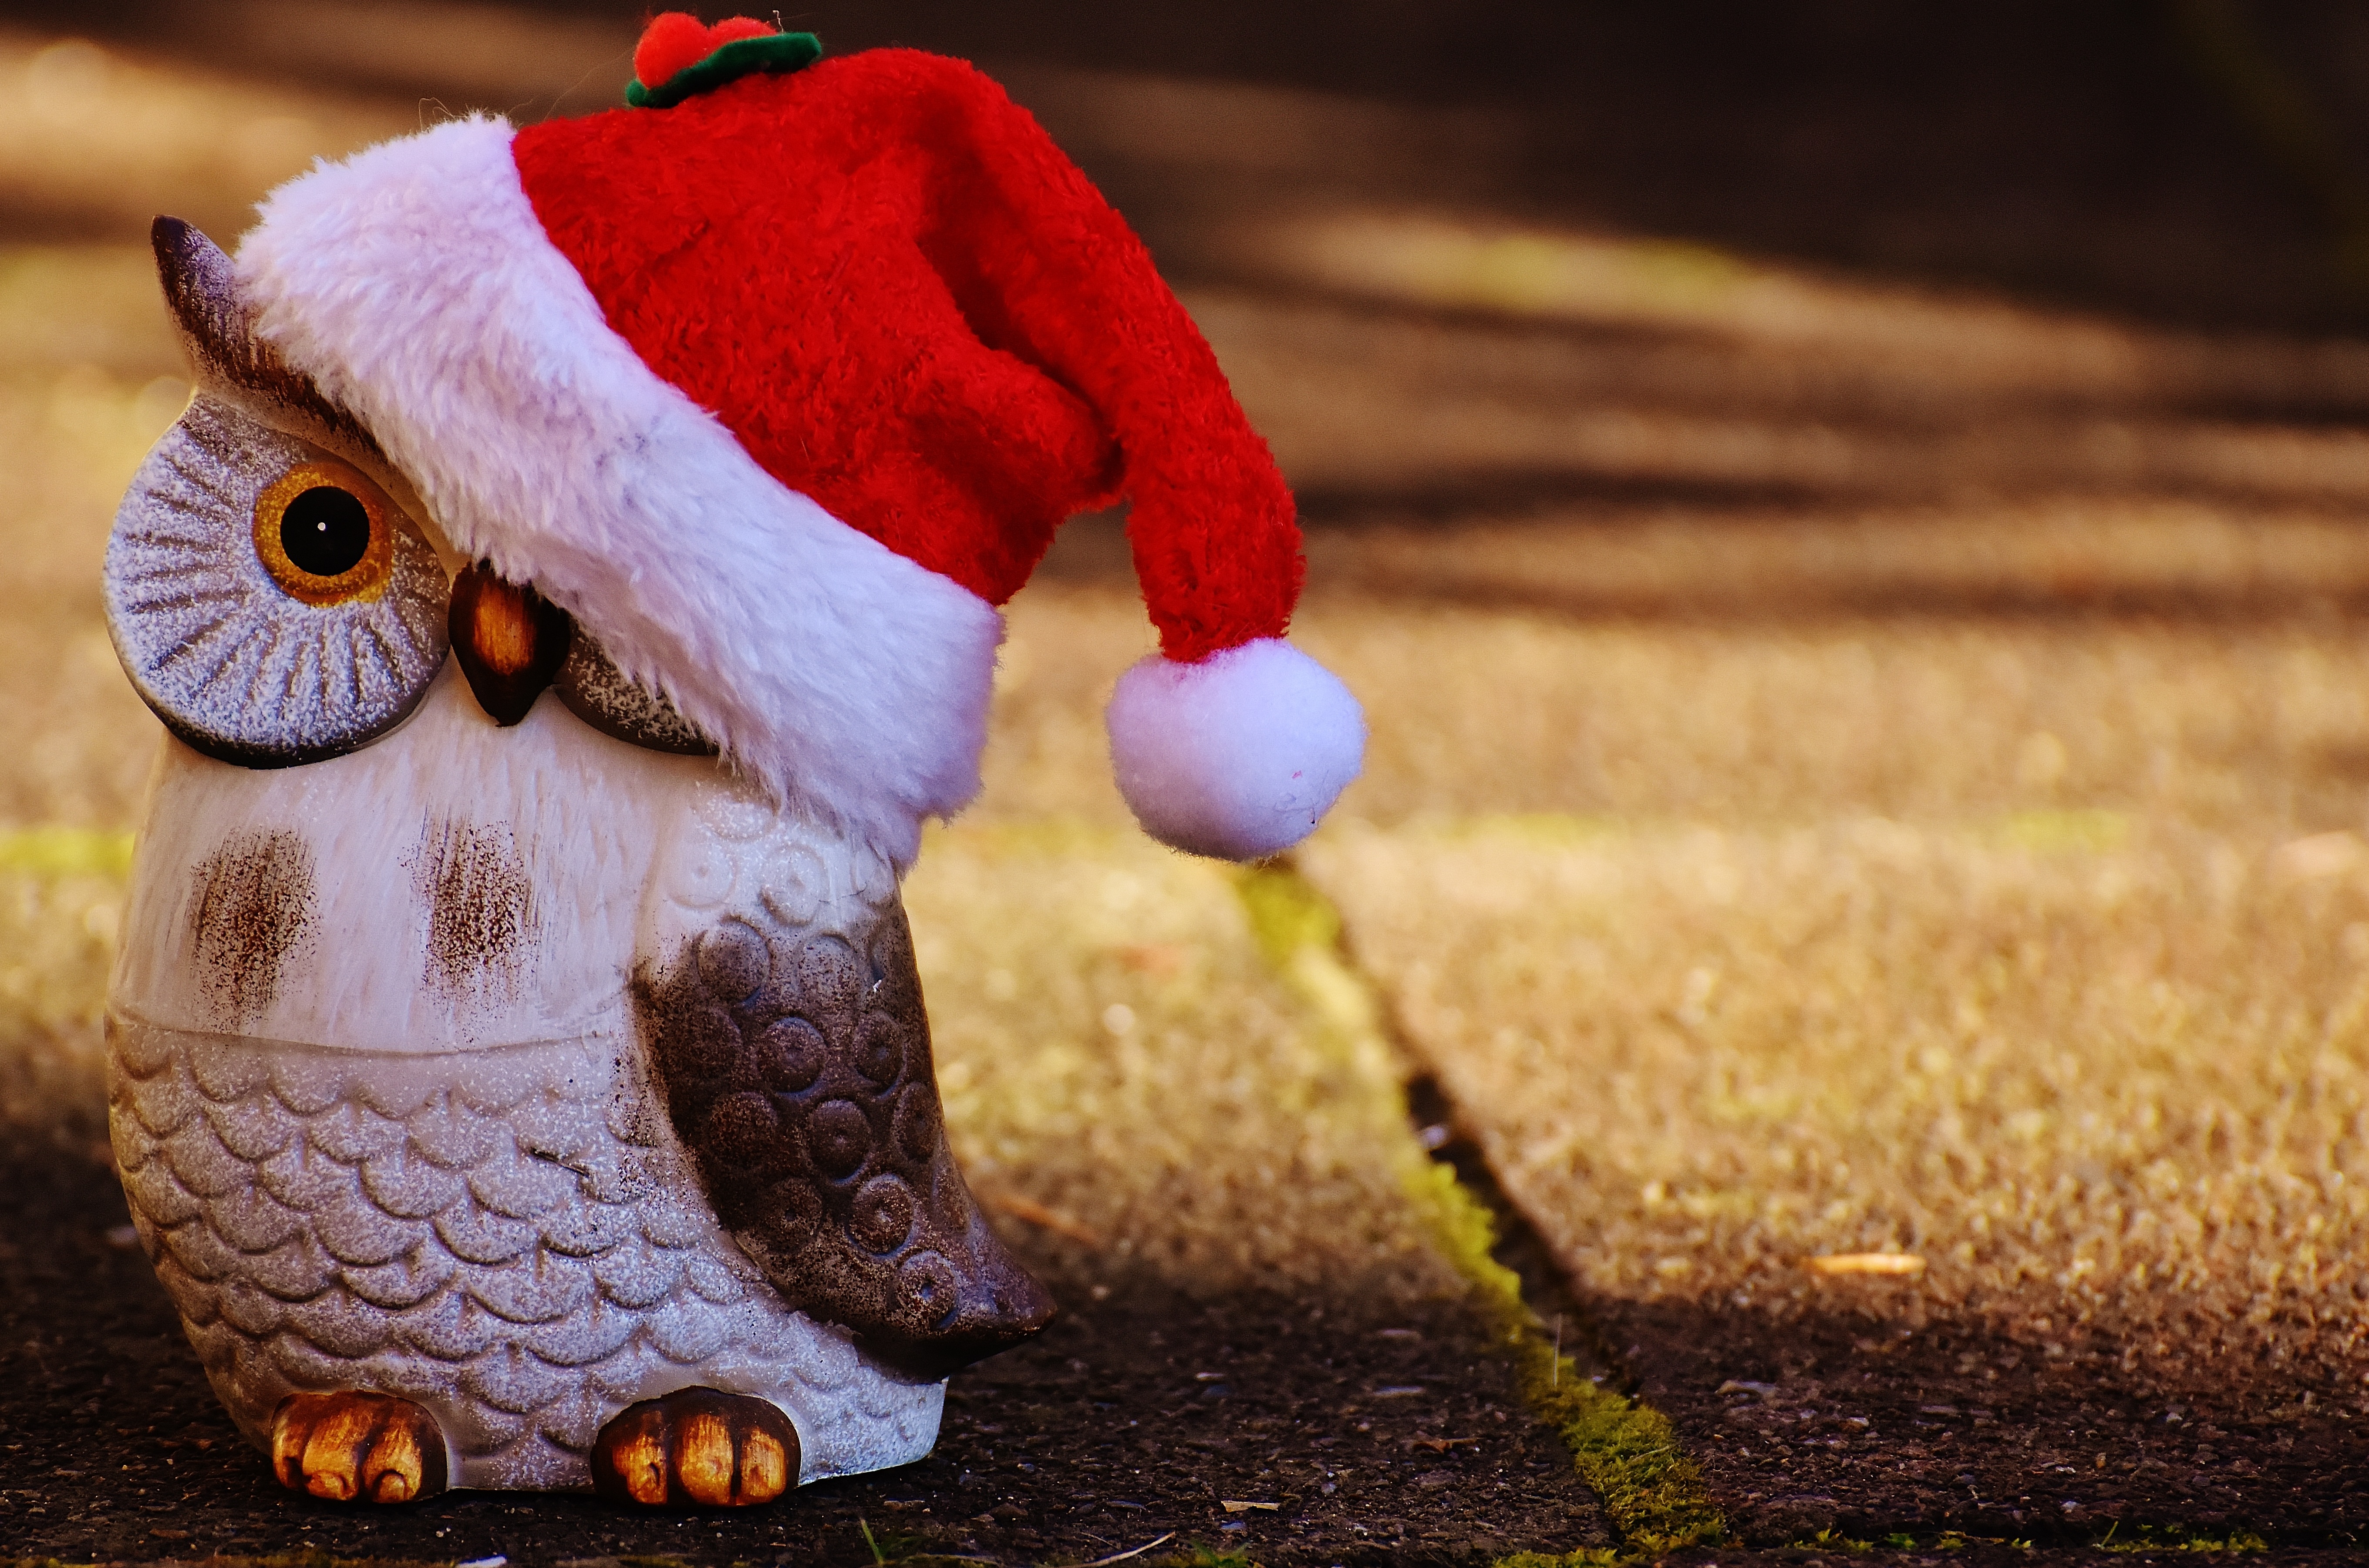
winter, bird, cute, decoration, color, christmas, toy, owl, deco, advent, christmas decoration, christmas time, santa hat, figure, contemplative, funny, wintry